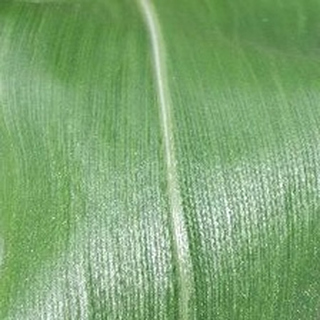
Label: healthy_corn